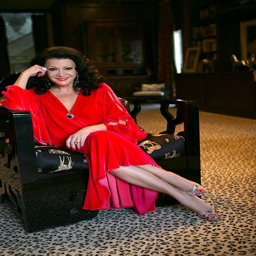
actor - in a glorious velvet dress .